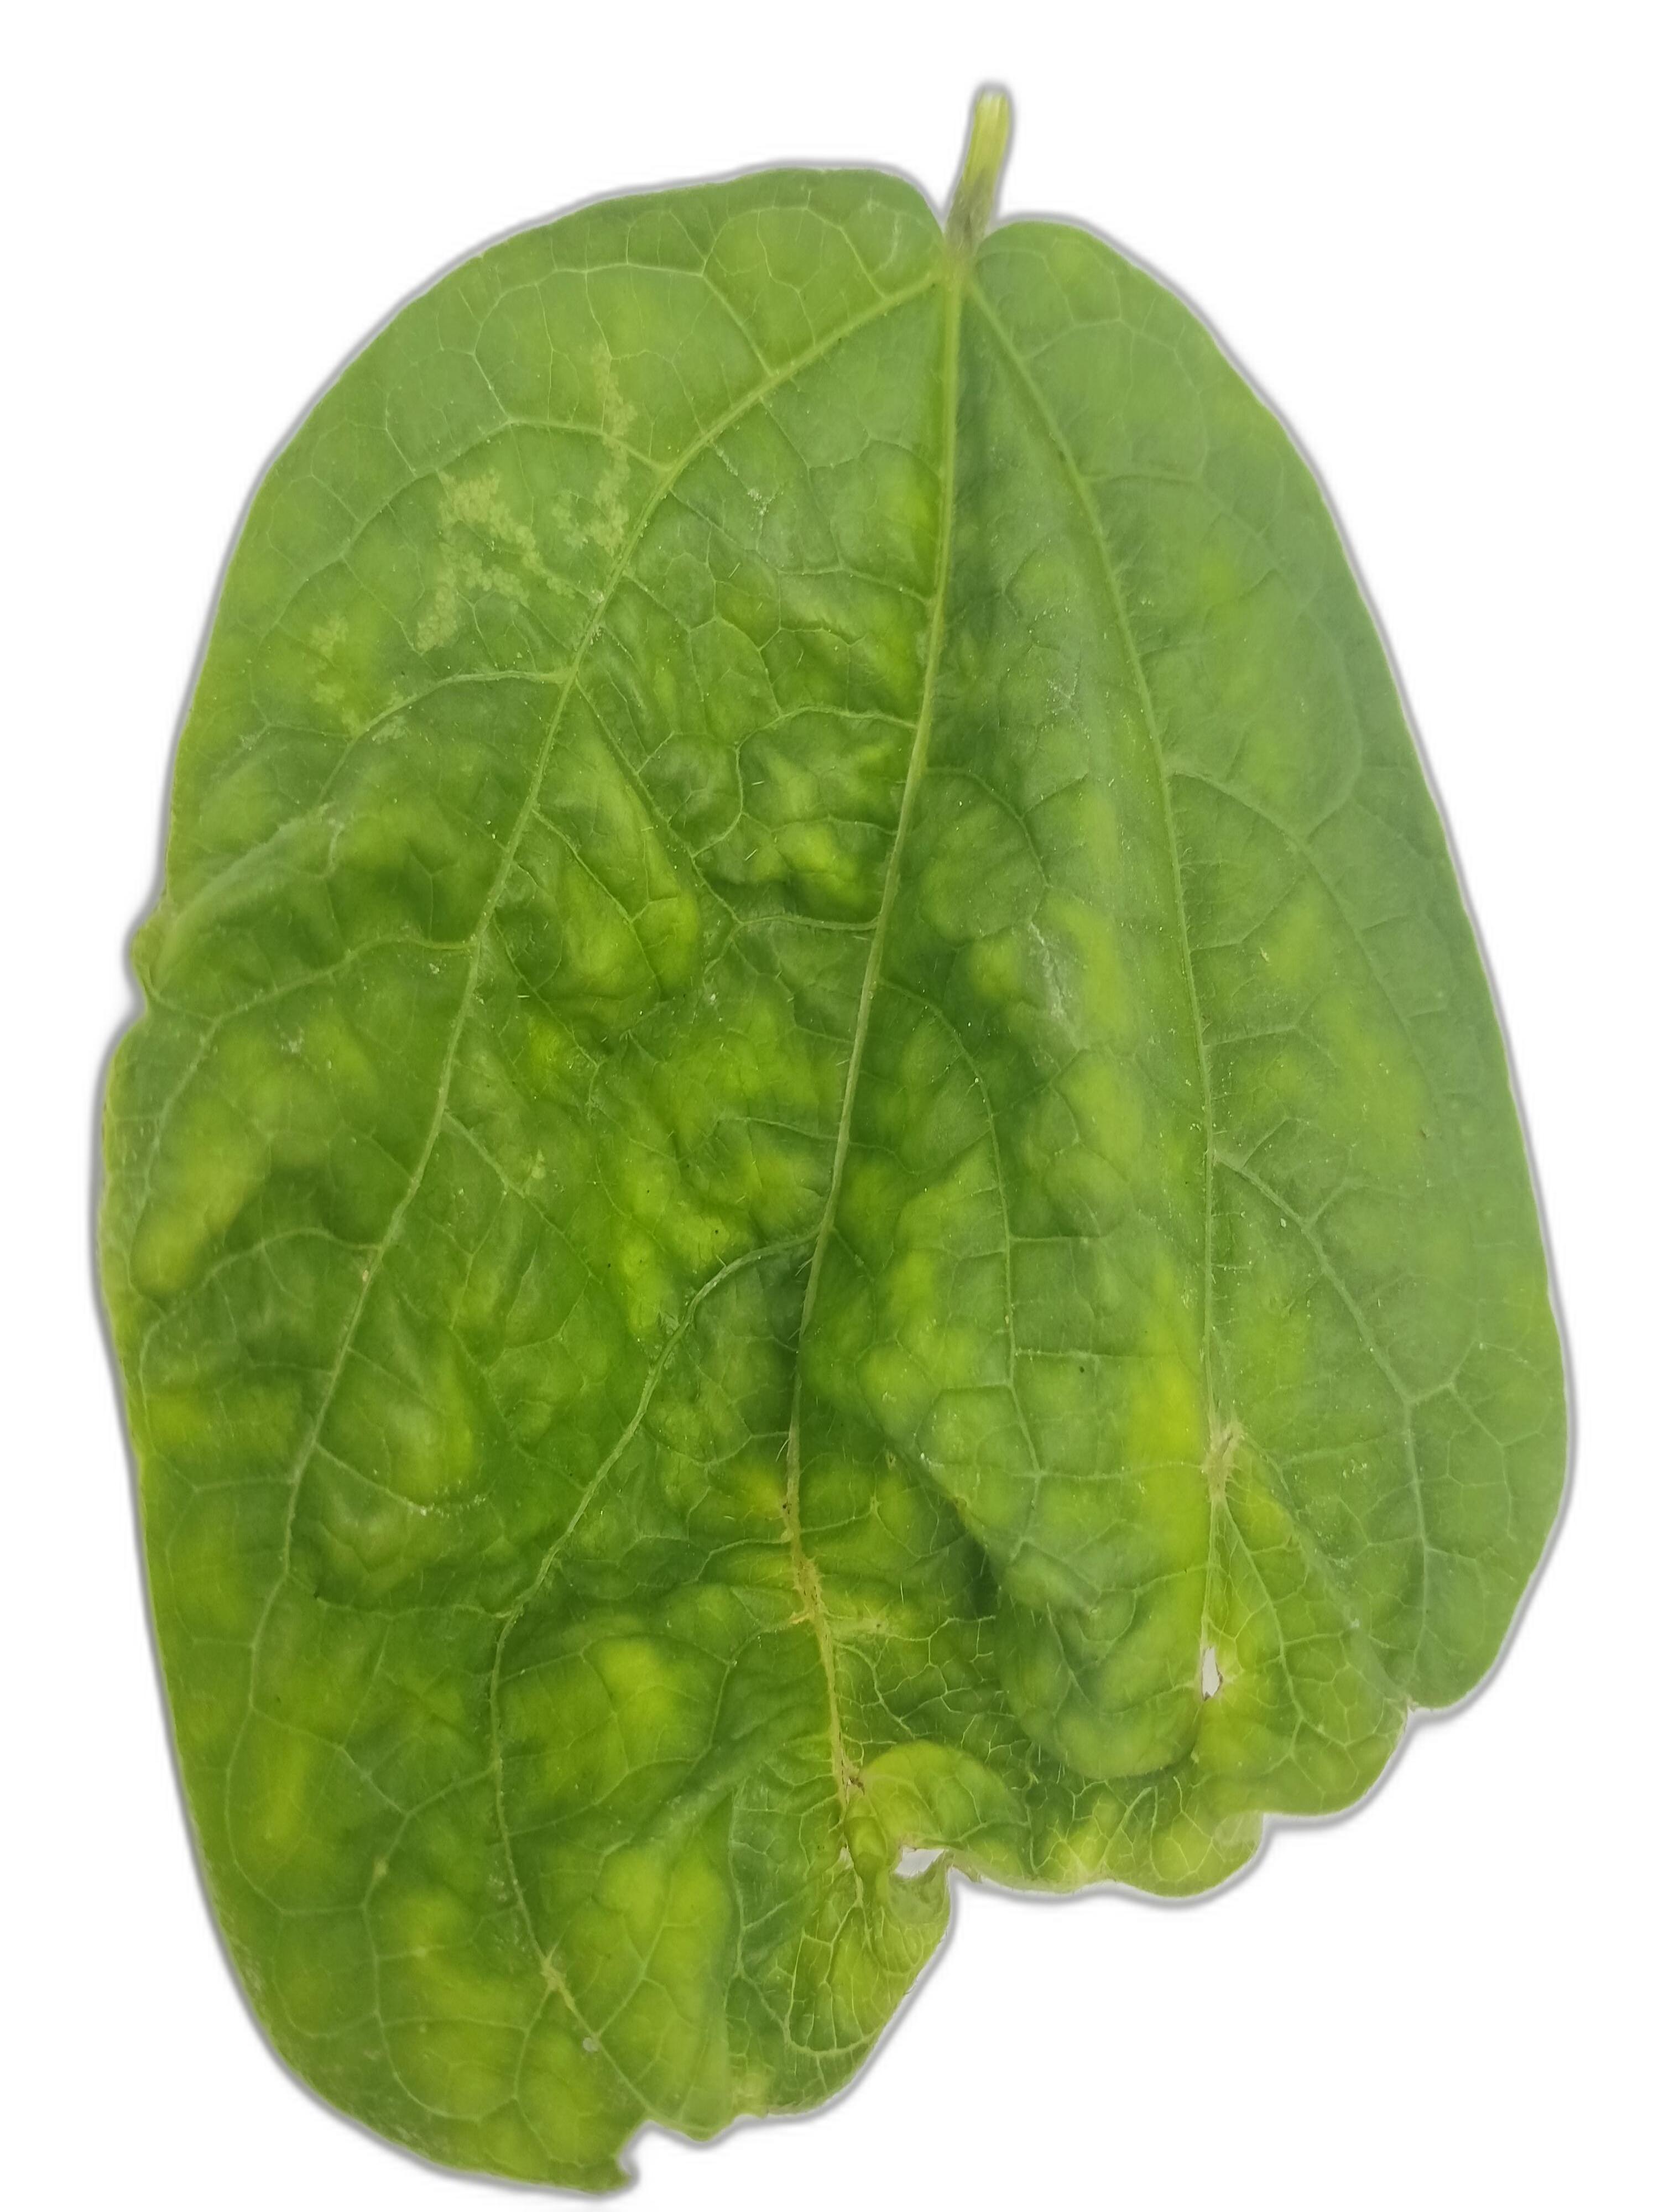
Label: Leaf Crinkle